Burke & Hare (2010 film)

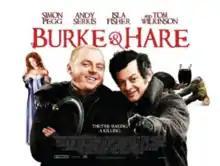
UK release poster

Burke & Hare is a 2010 British black comedy film, loosely based on the Burke and Hare murders of 1828. Directed by John Landis from an original screenplay by Nick Moorcroft and Piers Ashworth, the film stars Simon Pegg and Andy Serkis as William Burke and William Hare respectively. It was Landis's first feature film release in 12 years, the last being 1998's "Susan's Plan". The film was released in the United Kingdom on 29 October 2010. As of 2025, it remains Landis's most recent directorial effort.